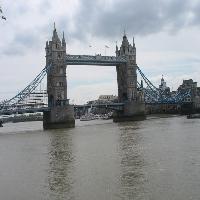
Weather: cloudy or overcast